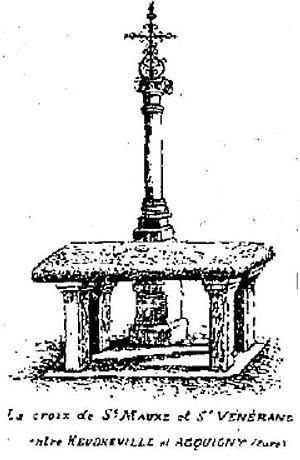
Dessin de la Croix de Saint Mauxe et Saint Vénérand à Acquigny paru en 1918 dans La chapelle de Saint-Éloi à Nassandres (Eure). Étude sur le culte des pierres, des sources et des arbres dans les départements de l’Eure, la Seine Inférieure et la Normandie de Léon Coutil
Le dolmen de la croix de saint Mauxe et saint Vénérand pourrait être un ancien dolmen christianisé; il est situé sur la commune d’Acquigny dans le département de l’Eure en France.